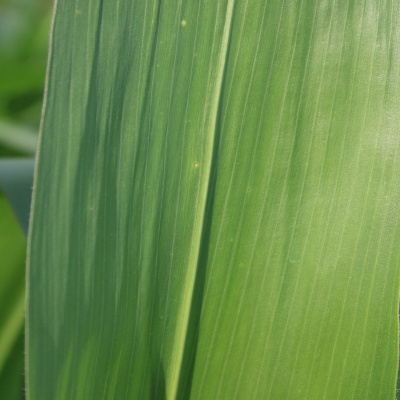
Crop: Maize
Condition: healthy